Yoga Nandeeshwara Temple

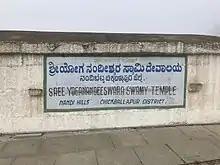

Yoga Nandeeshwara Temple is a Hindu temple in Nandi Hills or Nandidurg, Chikkaballapur district, Karnataka, India, is a dedicated to the Lord Shiva. It dates back to the Chola's Period.